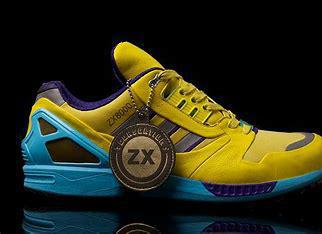
Brand: Adidas
Model: ZX 8000